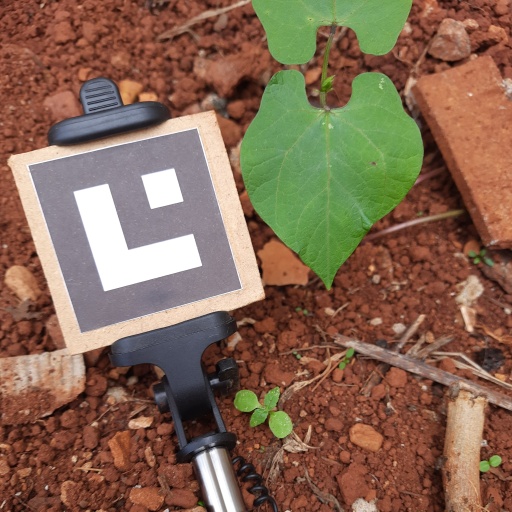
Observations: wavy surface, no eating holes, under shade